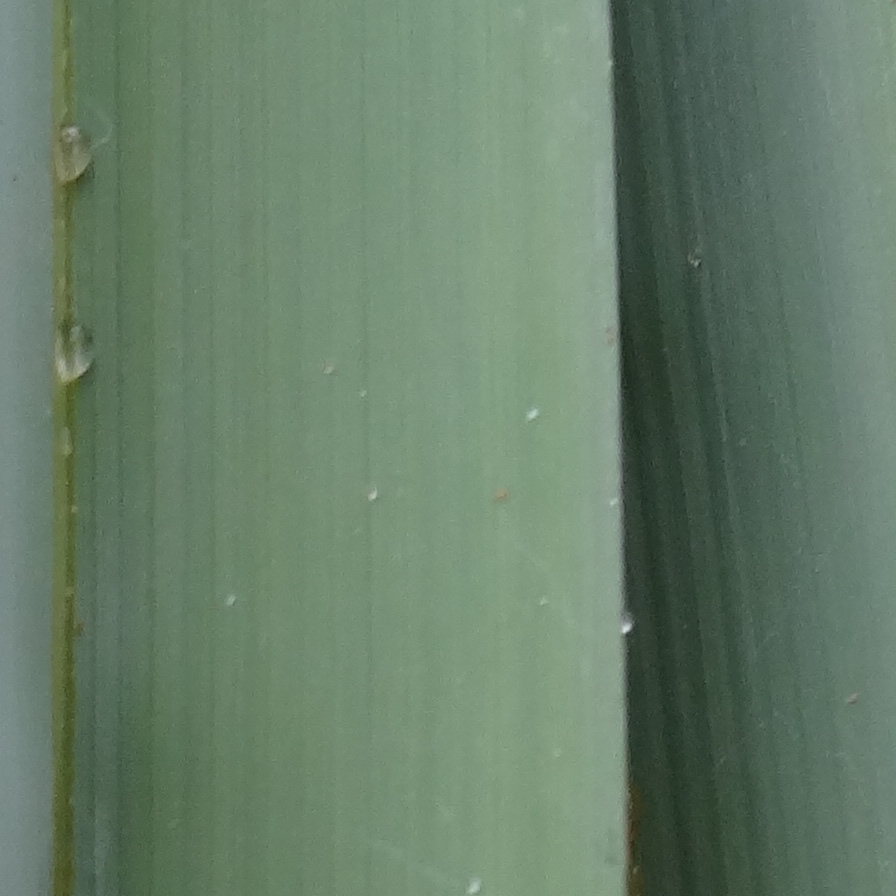
Label: Honey